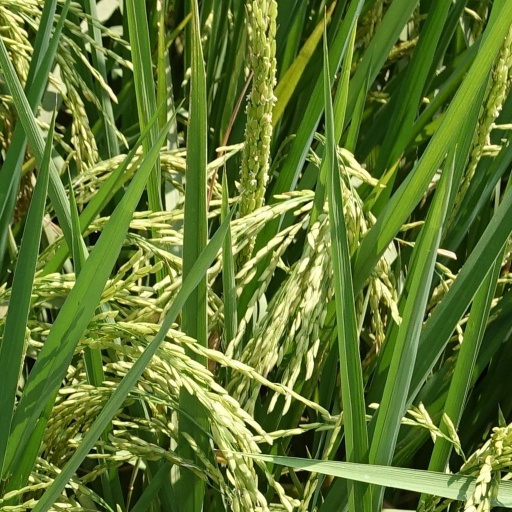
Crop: rice